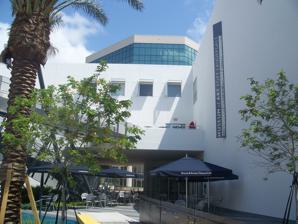
Building: Museum of Art Fort Lauderdale
Country: United States of America
Year built: 1958
Art museum in Fort Lauderdale, Florida NSU Art Museum Fort Lauderdale Location within Florida Former name Museum of Art, Fort Lauderdale Established 1958 Location Fort Lauderdale, Florida Coordinates 26°07′11″N 80°08′34″W / 26.11963°N 80.14288°W / 26.11963; -80.14288 Type Art museum Collection size 7,500+ Director Bonnie Clearwater Website nsuartmuseum .org The NSU Art Museum Fort Lauderdale is an art museum in Fort Lauderdale, Florida . Originating in 1958 as the Fort Lauderdale Art Center , the museum is now located in an 83,000-square-foot (7,700 m 2 ) modernist building designed by Edward Larrabee Barnes . The current building was constructed in 1986, with a 10,000-square-foot (930 m 2 ) wing added in 2001. The main exhibition area comprises 21,000 square feet (2,000 m 2 ); a sculpture terrace on the second floor adds an additional 2,800 square feet (260 m 2 ) of space. The museum, unlike major museums in nearby Miami, Florida and Palm Beach, Florida , emphasizes contemporary (20th century) projects, although the collection includes works from the 19th through to the 21st century. Among its collection of more than 7,500 pieces are a large collection of ceramics and prints by Pablo Picasso , a collection of Latin American and Cuban art representing the contributions of more than 125 artists promised to the museum by Stanley and Pearl Goodman, and North America's largest exhibition of work from the Northern European CoBrA avant-garde movement. Also included in the permanent collection is a significant amount of African and Oceanic Tribal Arts and art of the Americas. The museum's collections are strong in the cultures of South Florida and the Caribbean. The museum partnered with Nova Southeastern University in 2008. Glackens Wing In 2001, the museum expanded, adding the Glackens wing to house a collection of over 500 works from American realist painter William Glackens . The 2,000-square-foot (190 m 2 ) exhibit is the largest collection of his work in existence, and includes both his oldest known ( Philadelphia Landscape , 1893) and last completed ( White Rose and Other Flowers , 1937) paintings. Tutankhamun exhibit In December 2005, a traveling exhibit of relics from the tomb of Egyptian Pharaoh Tutankhamun opened at the Museum of Art.  The museum was one of only four venues for this exhibit, touring the United States for the first time in over 25 years.  During its four-month run in Fort Lauderdale, over 700,000 tickets were sold. See also List of museums in Broward County, Florida References